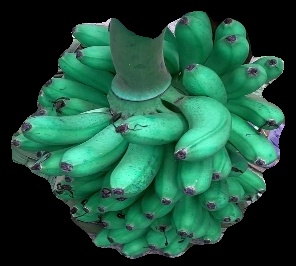
Variety: rasbale
Grade: grade1